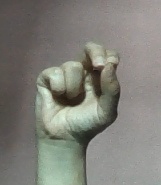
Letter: gaaf